Ron Paul

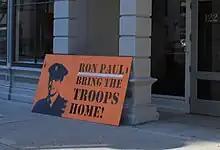
Sign in support of Paul in Ann Arbor, Michigan on the day of the 2012 Michigan primary

Paul won several early straw polls for the 2012 Republican presidential nomination and formed an official exploratory committee in late April 2011. He participated in the first Republican presidential debate on May 5, 2011 and on May 13, 2011, formally announced his candidacy in an interview on ABC's "Good Morning America". He placed second in the 2011 Ames Straw Poll, missing first by 0.9%. Paul indicated in a June 2011 interview that if nominated, he would consider former New Jersey Superior Court judge Andrew Napolitano as his running mate.